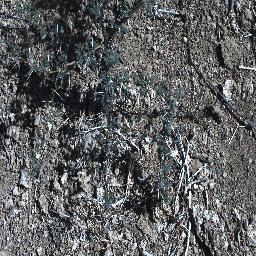
Label: prickly_acacia